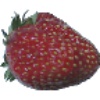
Label: Strawberry Wedge 1